Cicely Tyson on screen and stage

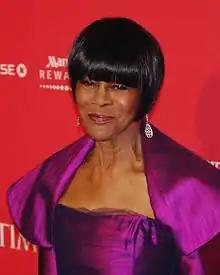
Cicely Tyson in 2012 at the "Time" 100 Gala

Cicely Tyson was an African American actress noted for her groundbreaking work in film, television and theatre.